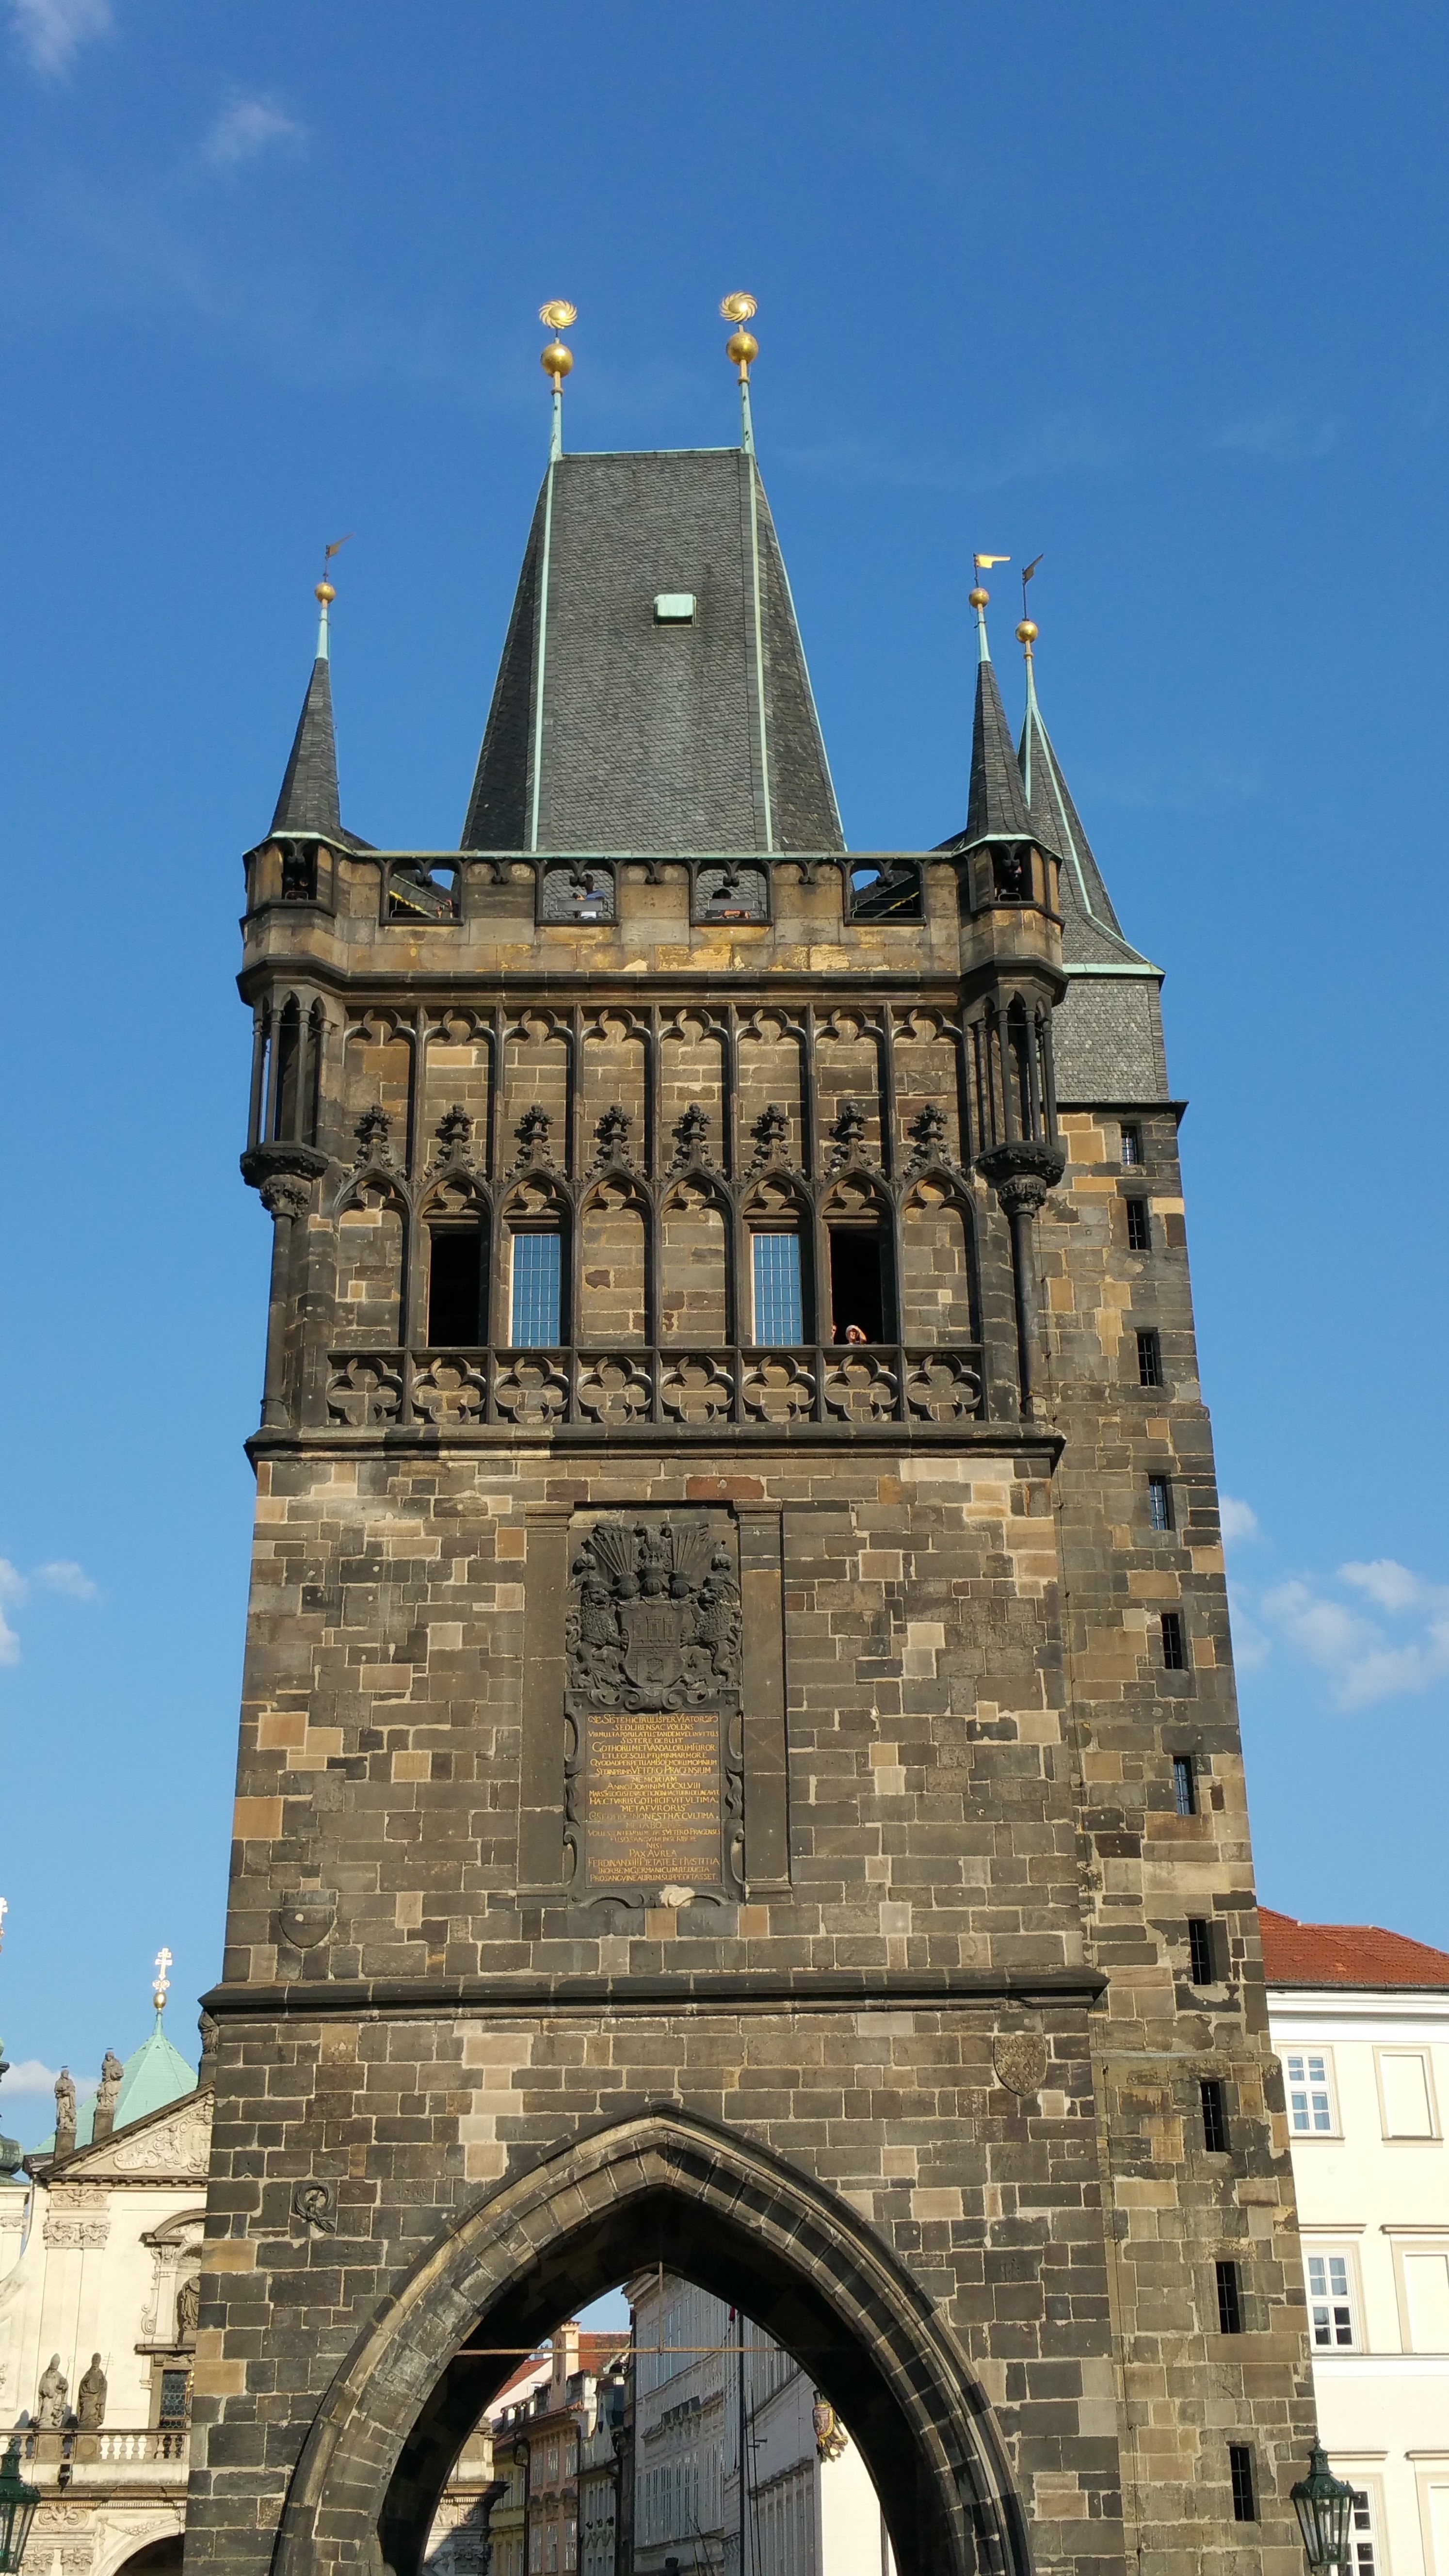
architecture, building, tower, landmark, facade, church, cathedral, prague, gothic, place of worship, bell tower, spire, steeple, czech